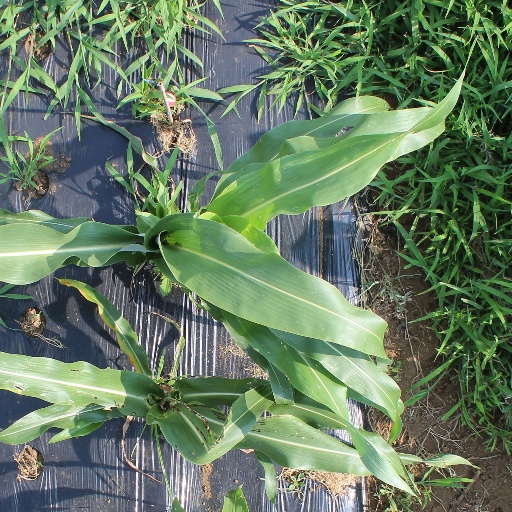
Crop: sorghum